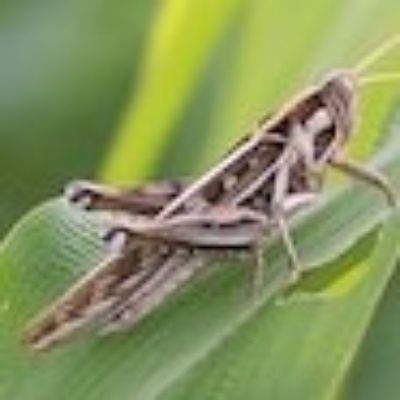
Crop: Maize
Condition: grasshoper